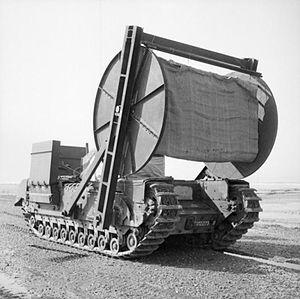
Les Hobart's Funnies étaient un petit groupe de chars de combat spécialement modifiés par la 79ᵉ division blindée britannique et des spécialistes des Royal Engineers lors de la Seconde Guerre mondiale. Ils doivent leur nom au major-général Percy Hobart, ingénieur militaire et commandant de la 79ᵉ division et à leur « drôle » d'aspect.